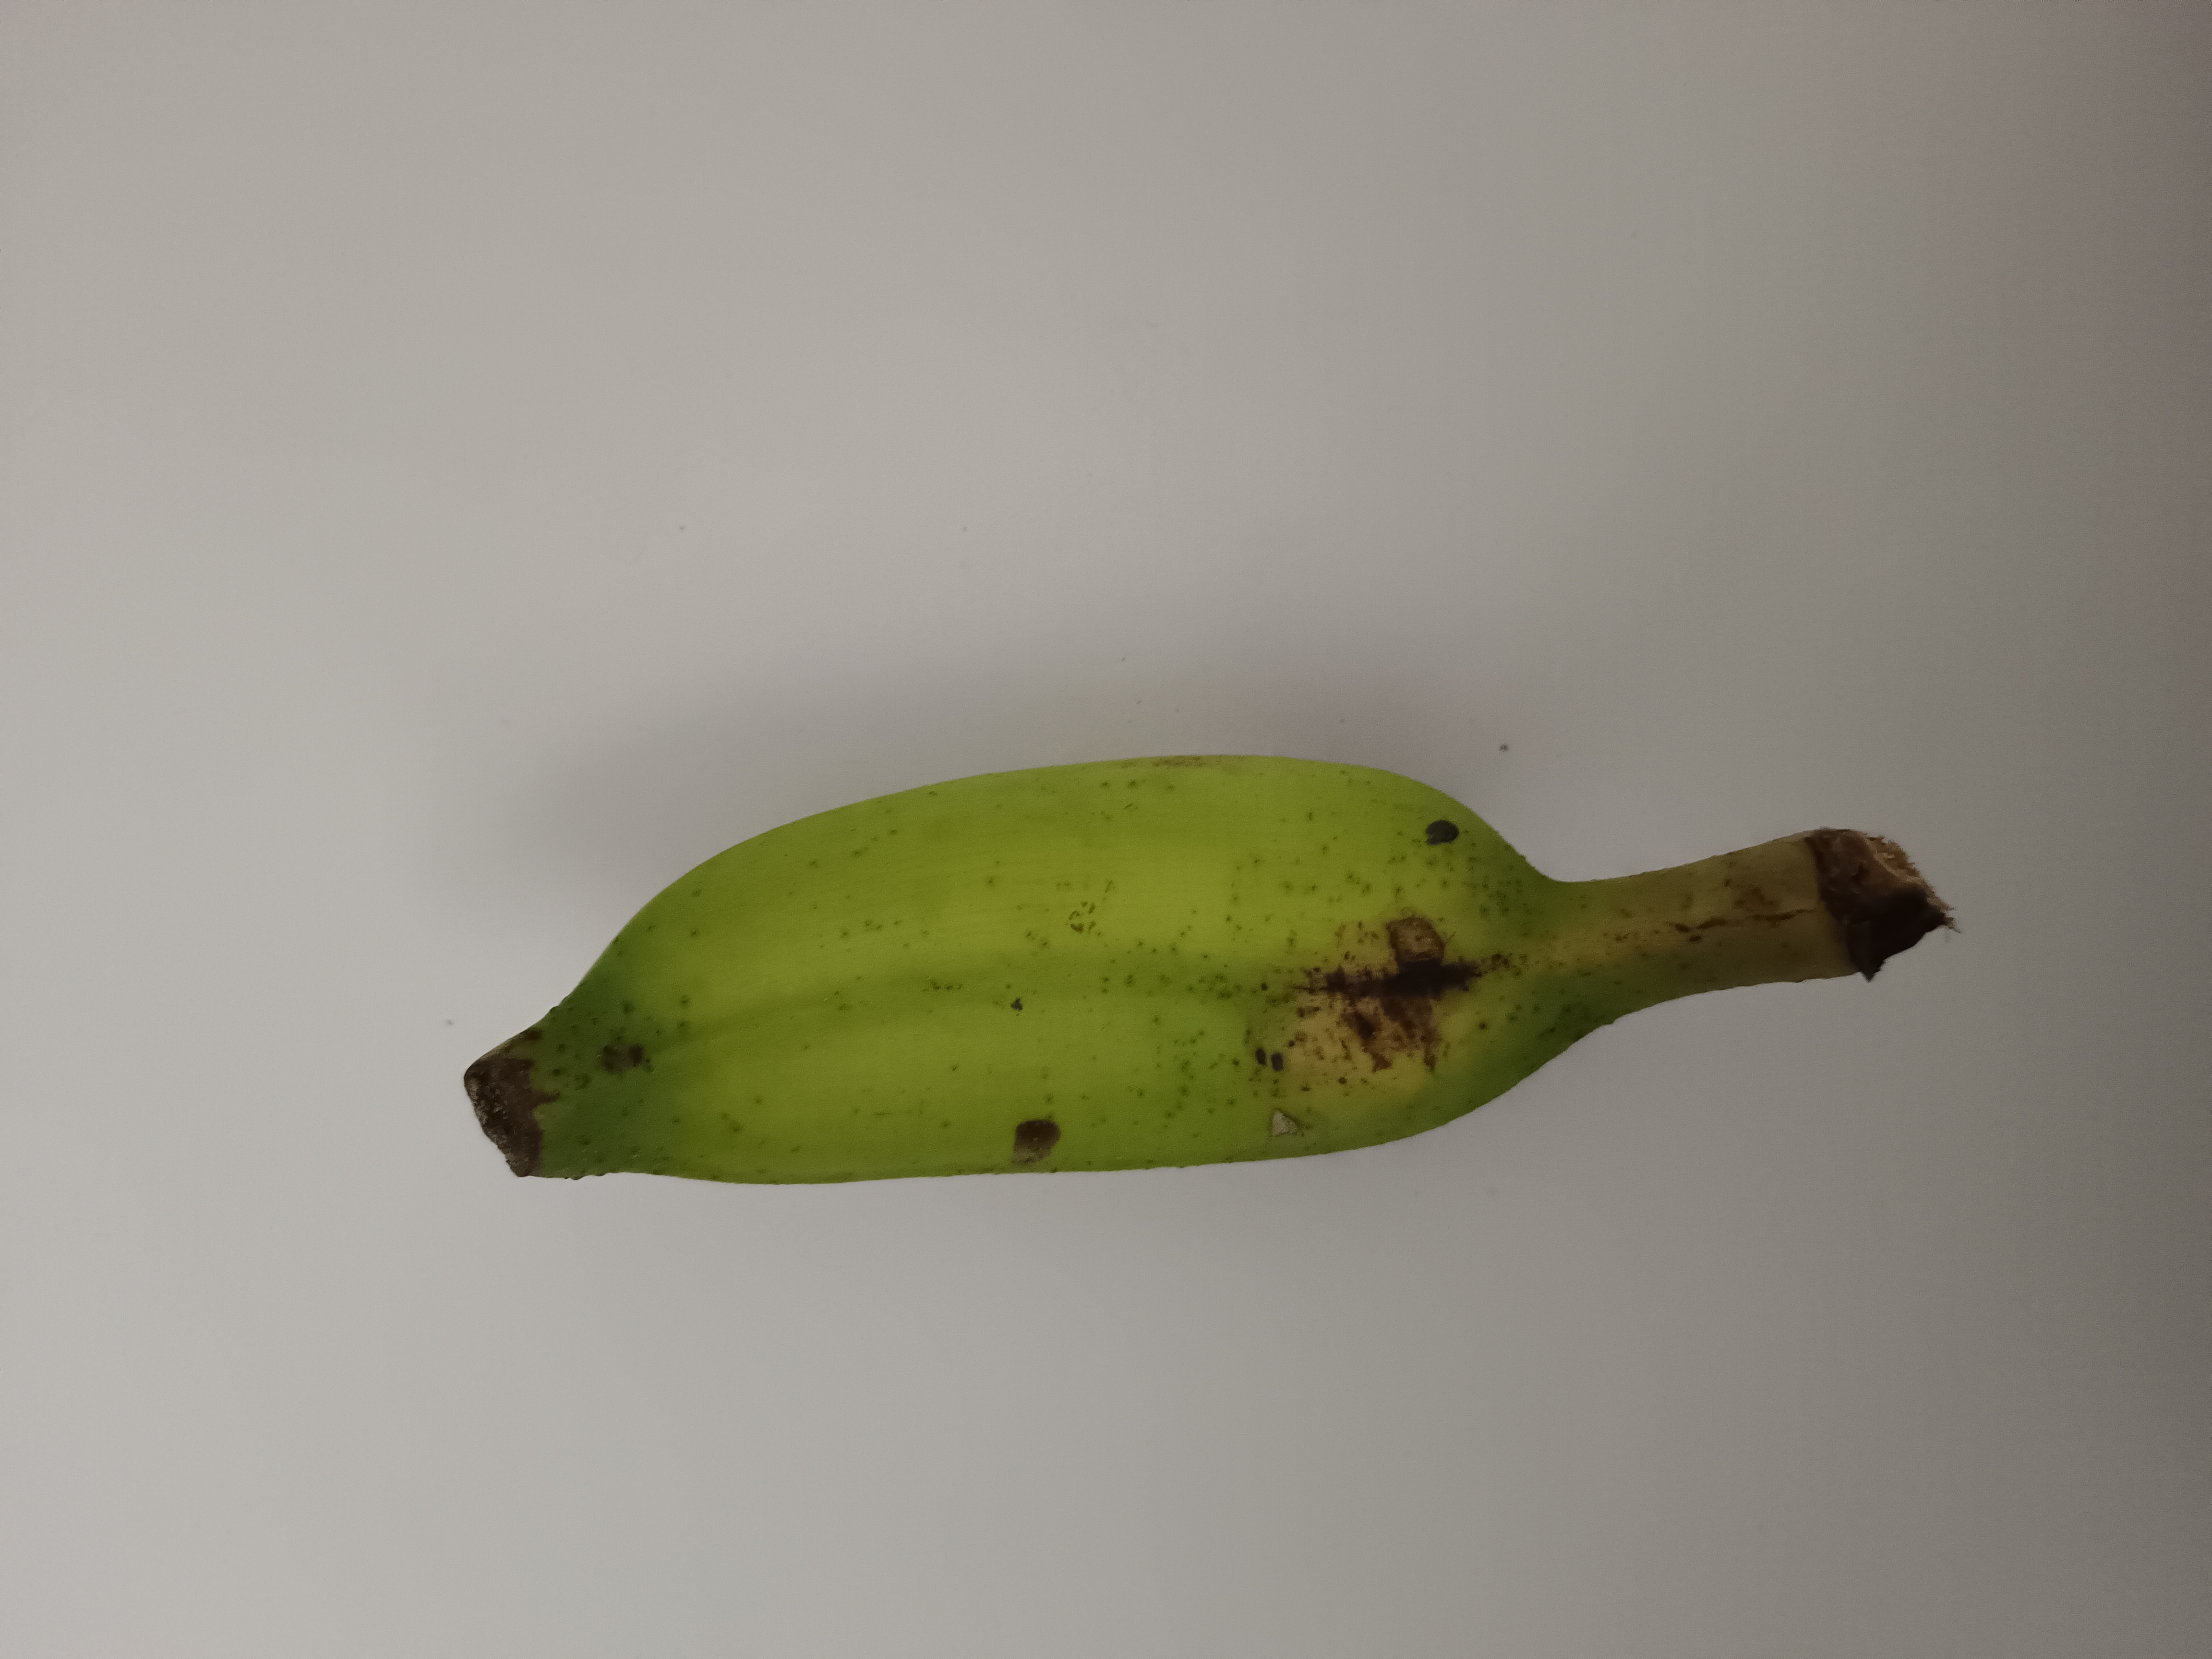
Banana variety: Champa